Alice Delysia

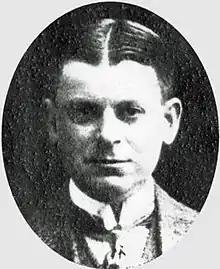
C. B. Cochran in 1916

Delysia was the star of the two further revues that Cochran staged at the Ambassadors, "More", in 1915, again by Grattan, and "Pell Mell" by Fred Thompson and Morris Harvey in 1916. The authors of the latter announced that their show not only possessed no plot, but was "fully as coherent played backwards as it was played forwards." It was nonetheless successful, and further enhanced Delysia's status. She had by now moved from earning £6 a week to £100.